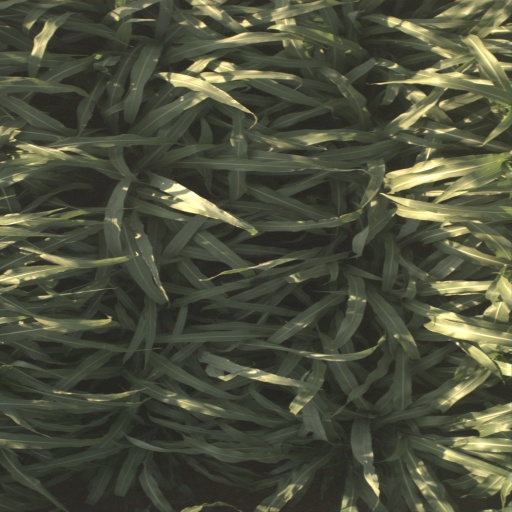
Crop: sorghum